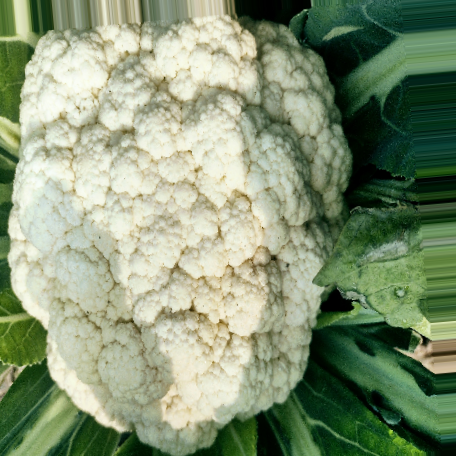
Label: Disease Free